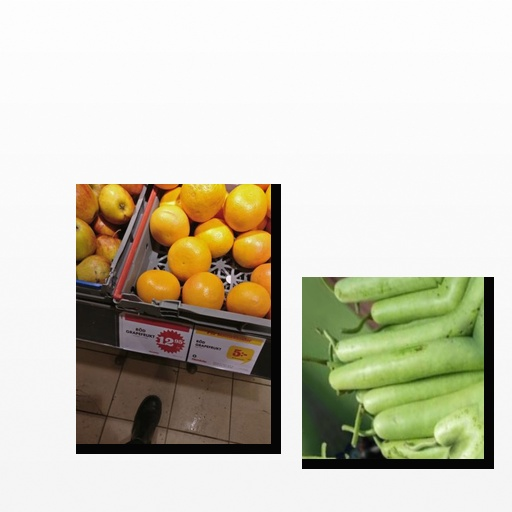
Food items: red_grapefruit, bottle_gourd